Bundaberg

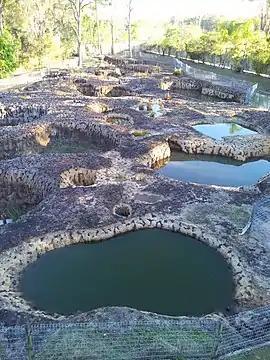
South Kolan Mystery Craters

Bundaberg has a warm humid subtropical climate (Köppen: Cfa) with hot, wet summers and very mild, dry winters. Mean maximum temperatures are high for most of the year, from in July to in January. Annual rainfall averages around , with a strong summer maximum and winter minimum. Extreme temperatures ranged from on 16 July 1918 to on 19 December 1901.